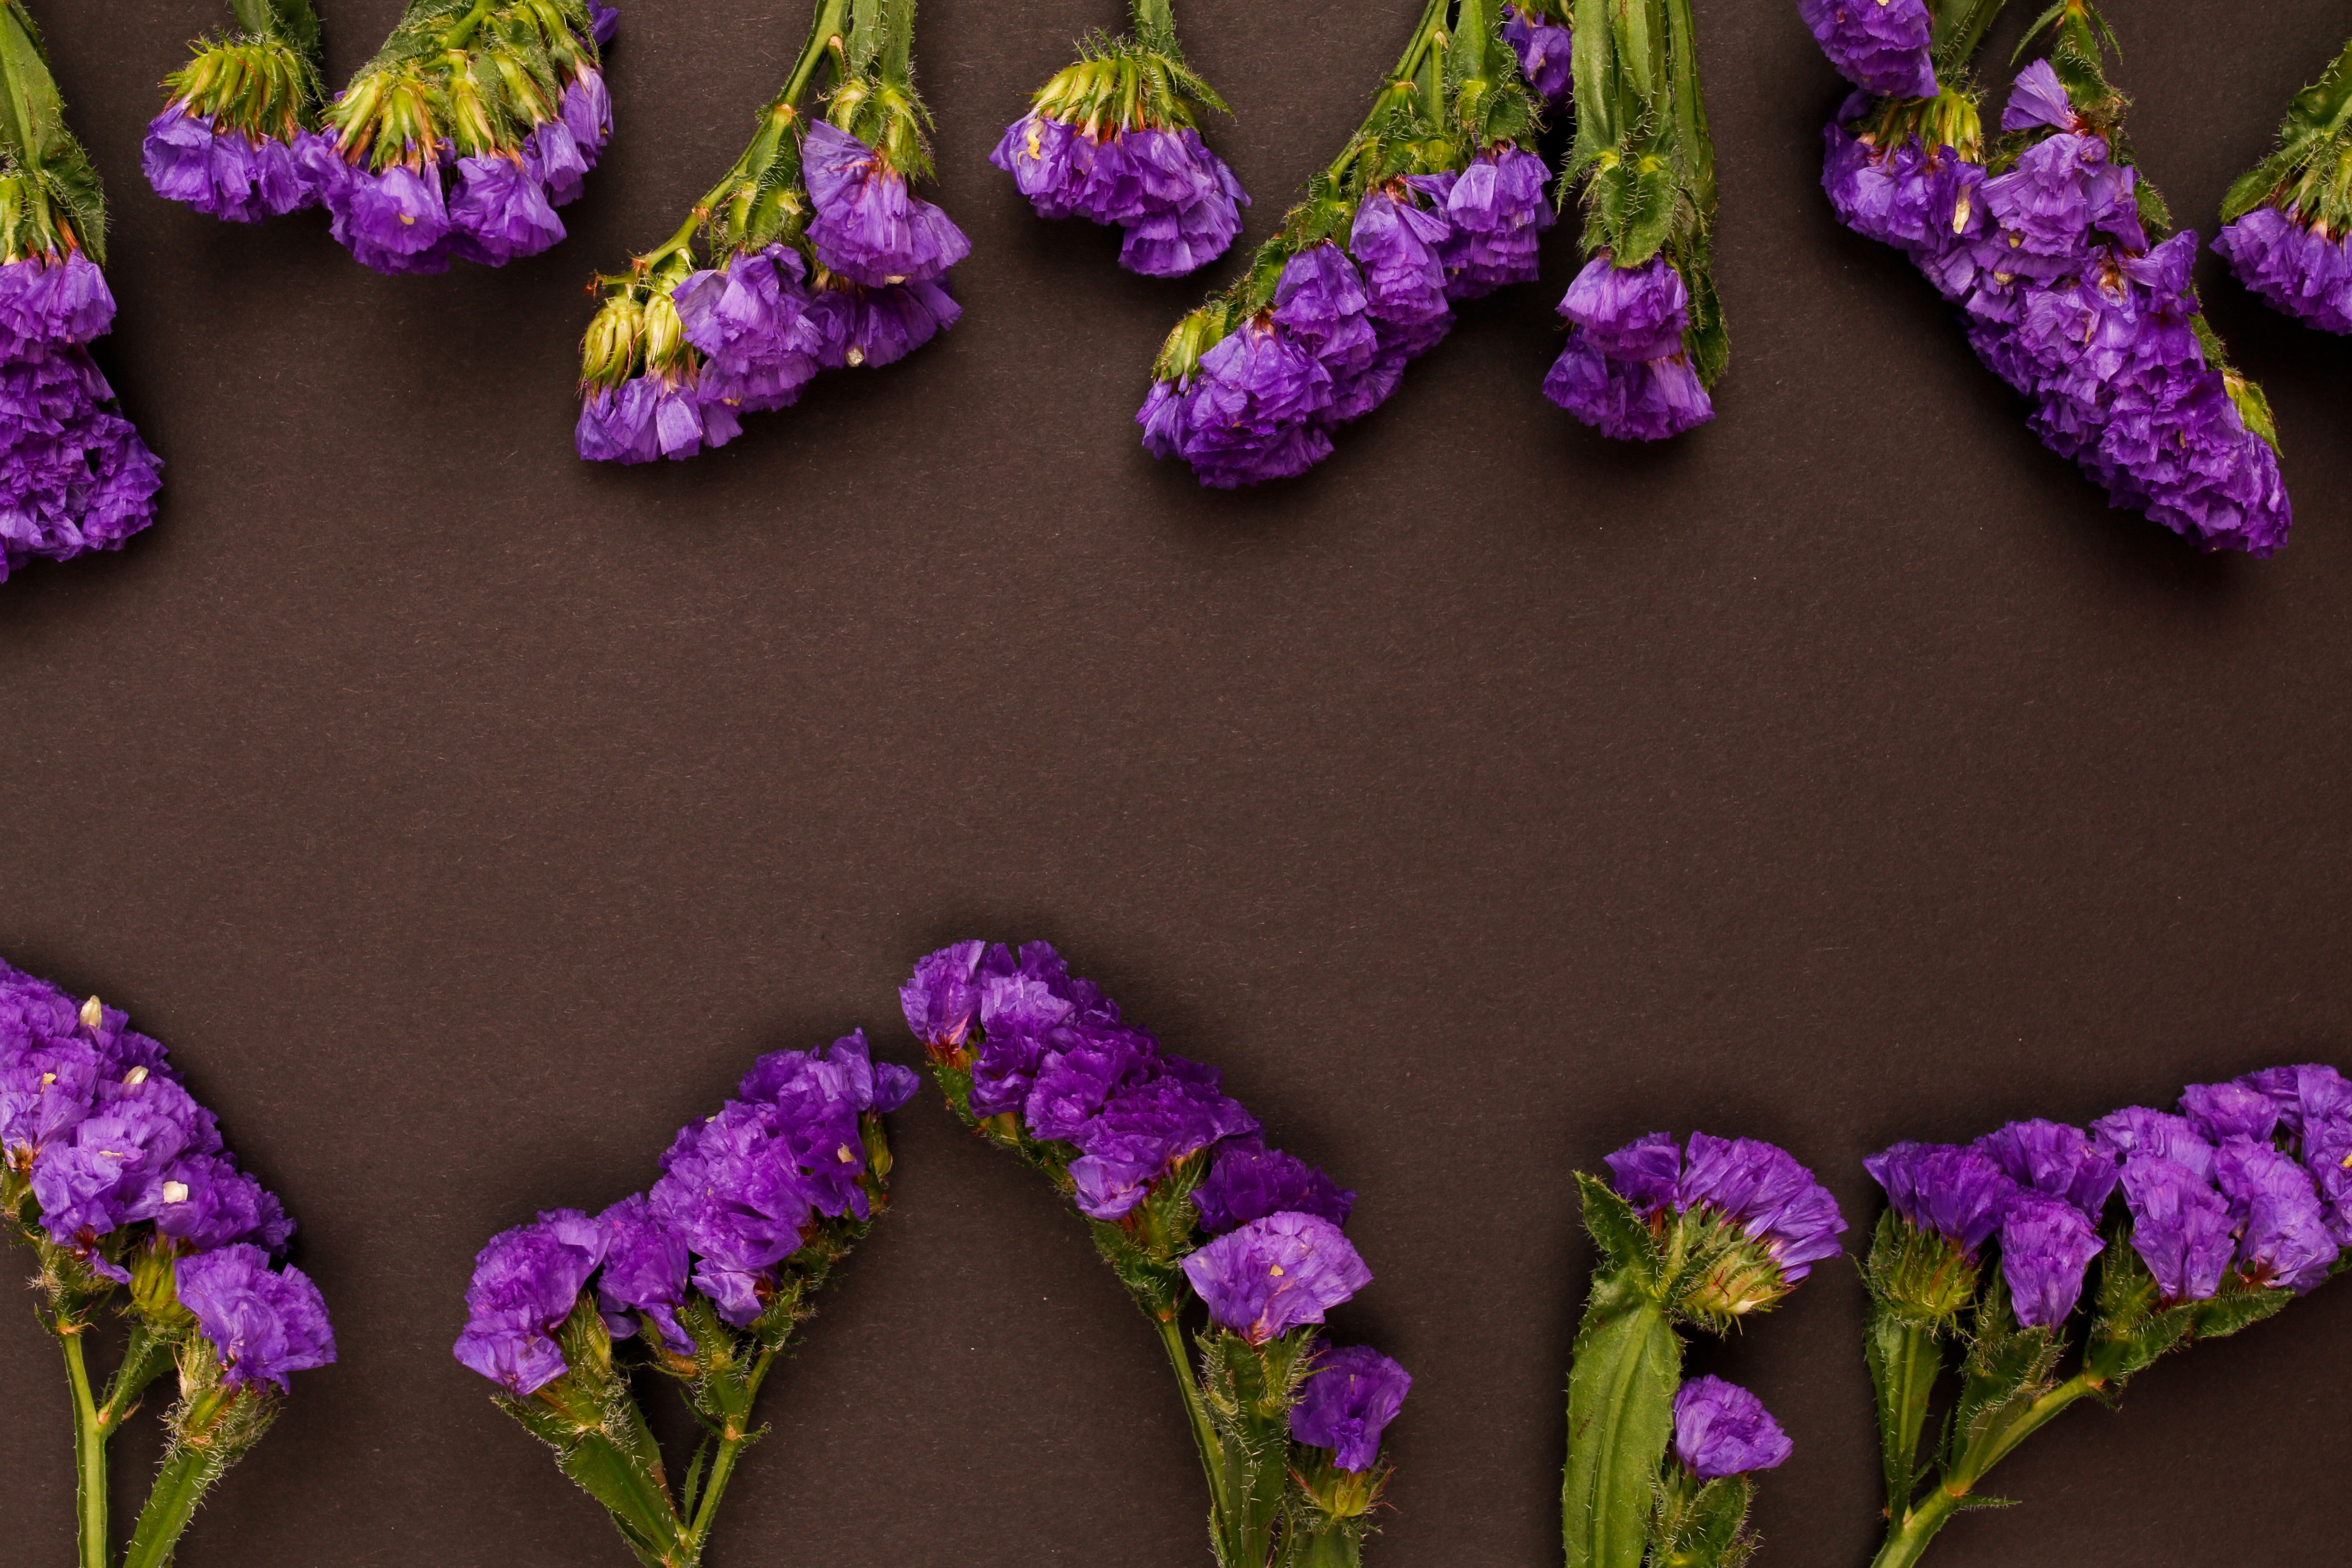
flower